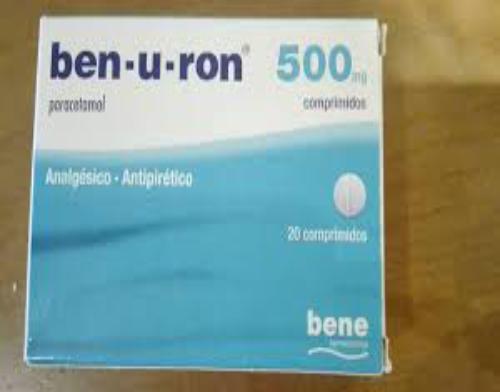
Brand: benuron
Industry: Medical